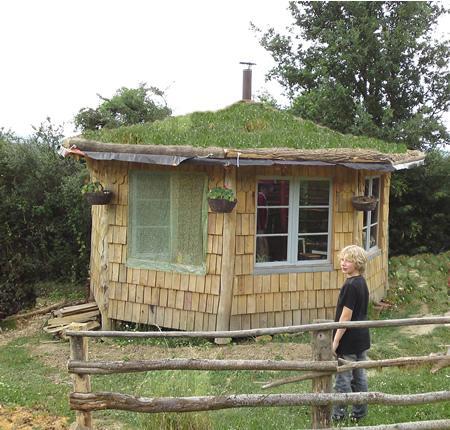
smallest house in the world smallest house in the world